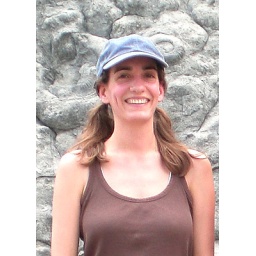
me standing in front of the massive wall of ammonites near Digne les Bains, Haute Provence, S France